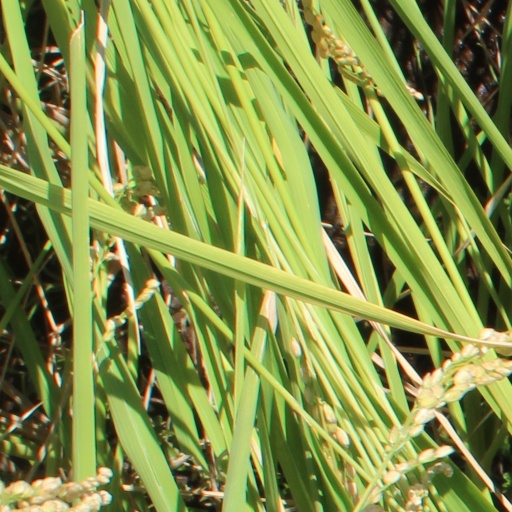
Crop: rice